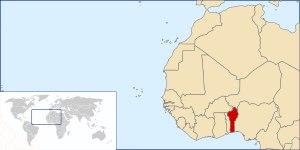
Le royaume de Savalou, fondé au début du XVIIᵉ siècle par le roi Soha Gbaguidi Iᵉʳ, s’étendait sur un territoire correspondant approximativement à la moitié Ouest du département des Collines, au centre de l’actuelle république du Bénin, comprenant la ville de Savalou.